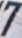
Number: 7